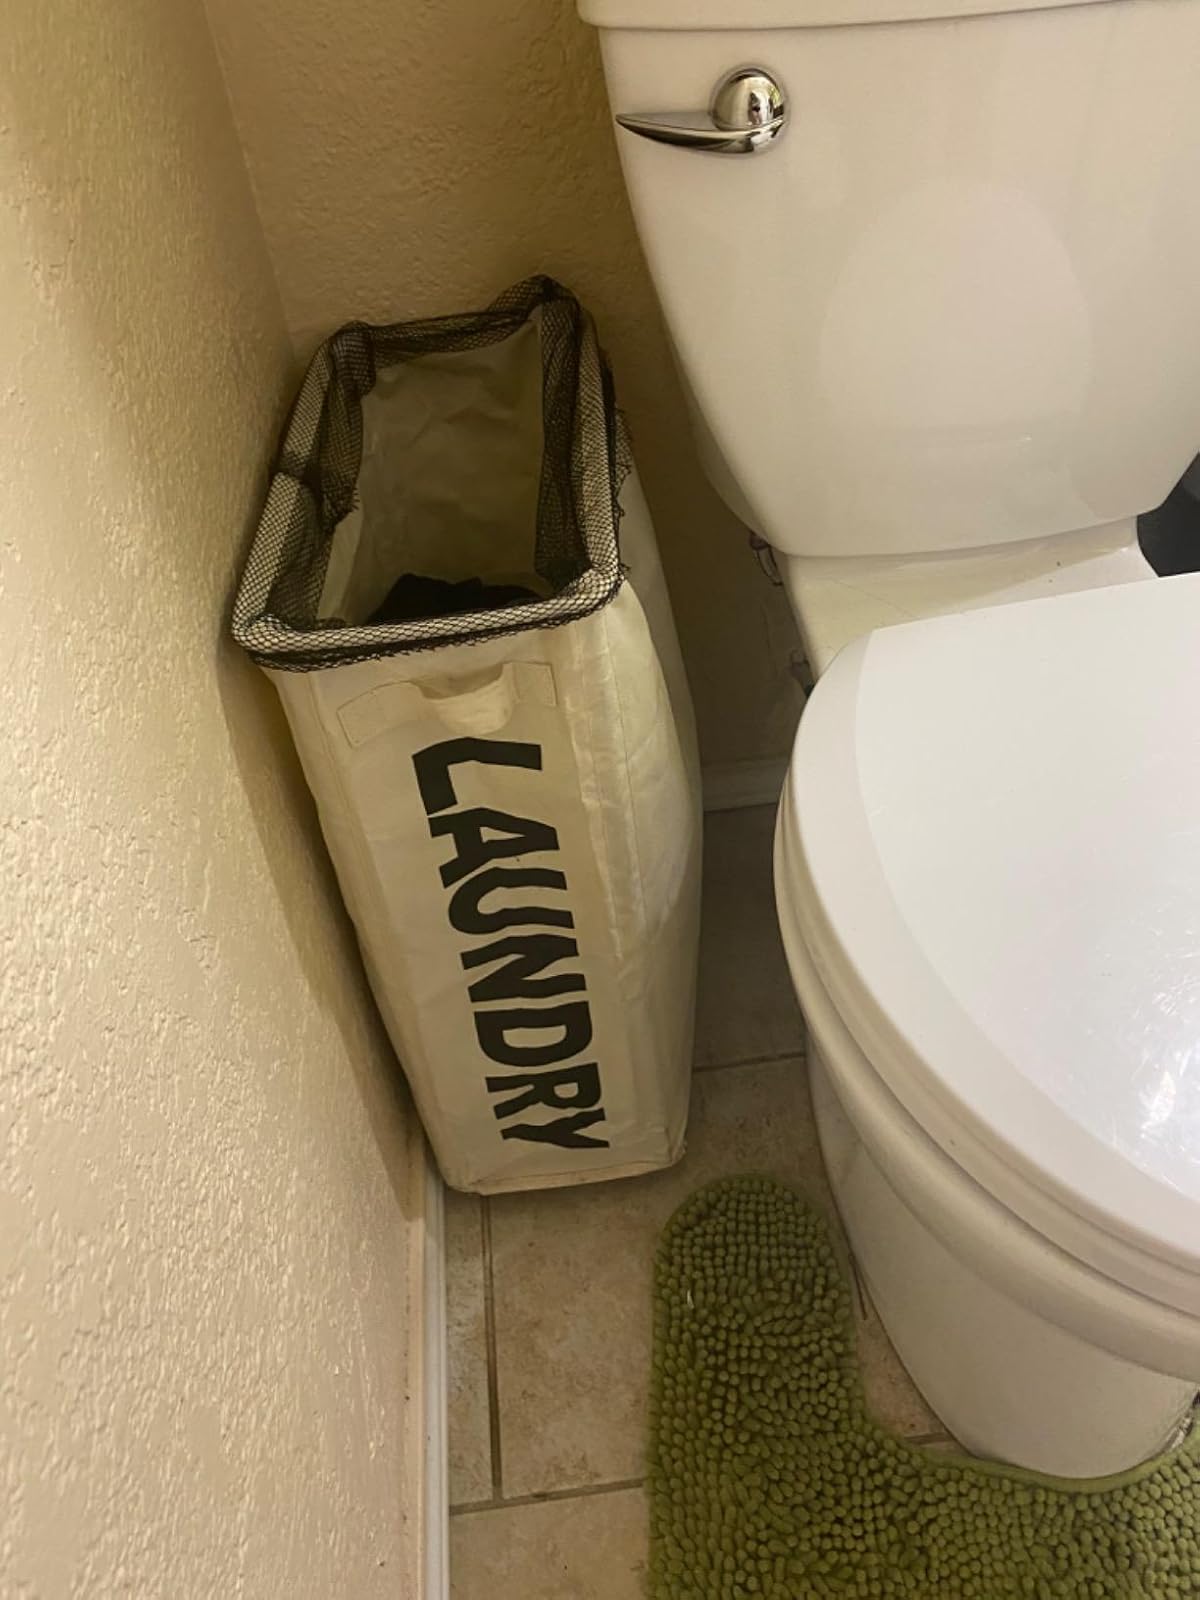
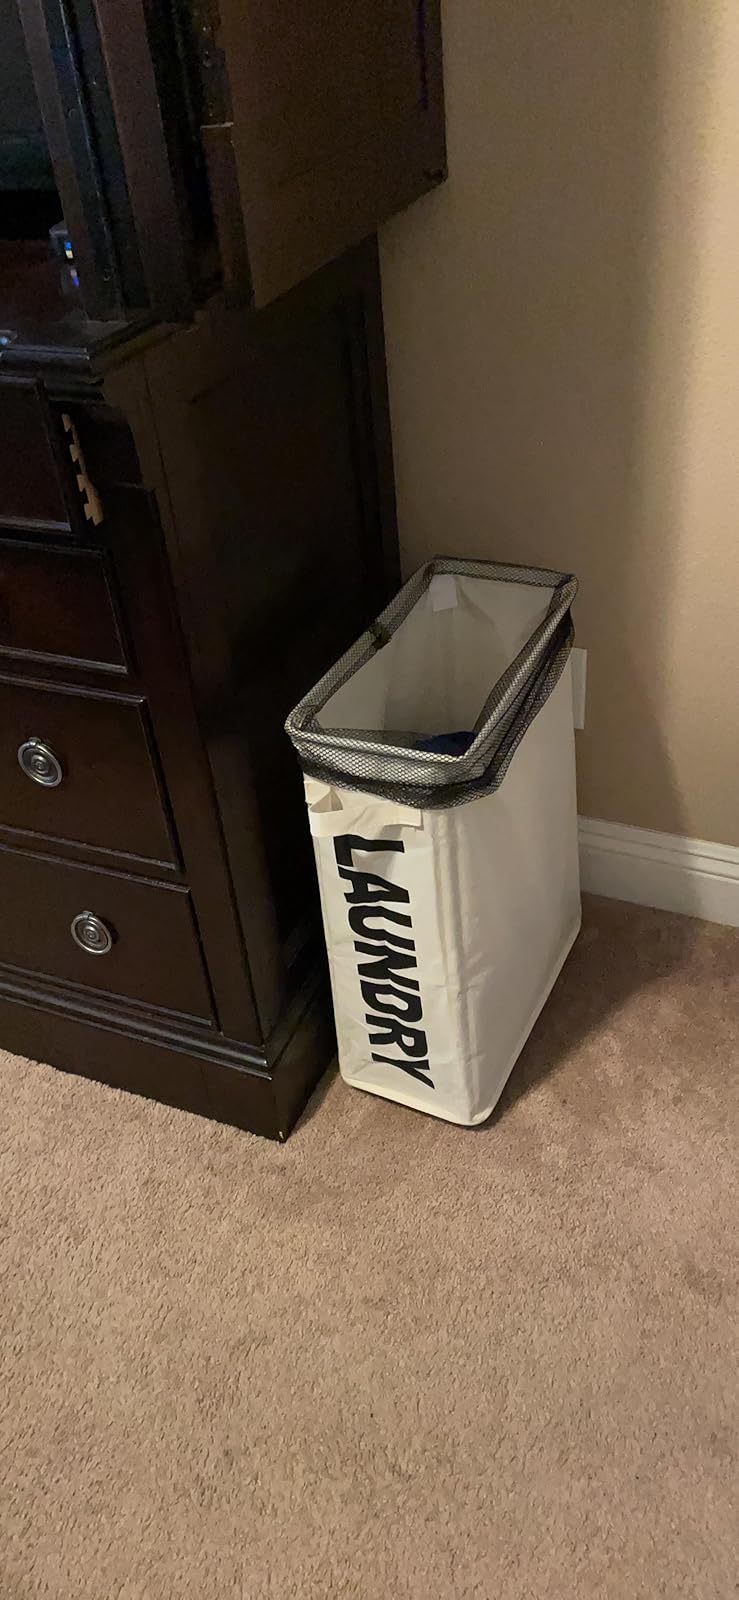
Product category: items_hamper
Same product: yes